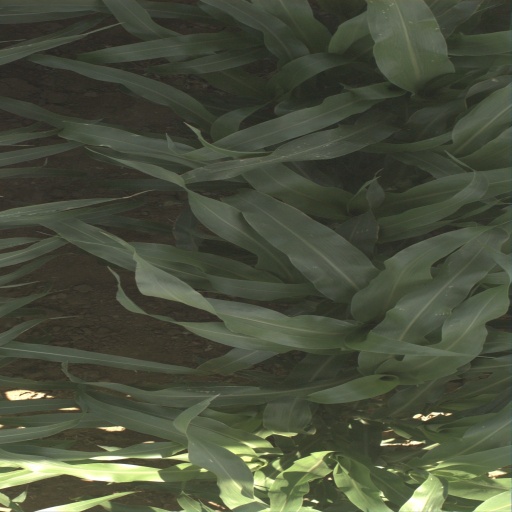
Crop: sorghum